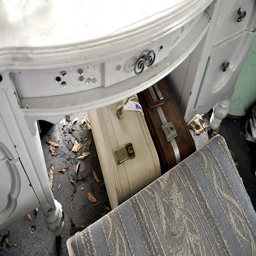
A white desk with two suitcases underneath it.
There is a white table with a beige luggage under it
A desk with a chair pulled away from it and two suit cases stowed under it.
a dressing table and a chair with two suit cases below
A couple of suitcases underneath a white vanity.